Frankie Ferrari

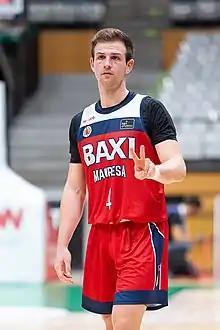
Ferrari in 2019

Frankie Ferrari (born December 20, 1995) is an American coach for the San Francisco Dons and former player. He played college basketball for San Francisco and professionally in Europe and the NBA G League.